America a Prophecy

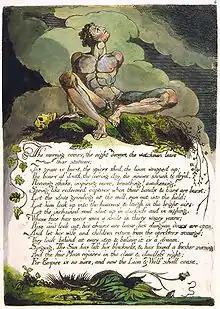
In plate 8 (copy A) Orc, spirit of revolution, arises. "The grave is burst, the spices shed, the linen wrapped up"

The image "A Breach in a City" served as the frontispiece for "America" and was originally shown on its own at the Royal Academy during April 1784. The work was probably based on the Gordon riots at Newgate Prison during June 1780.